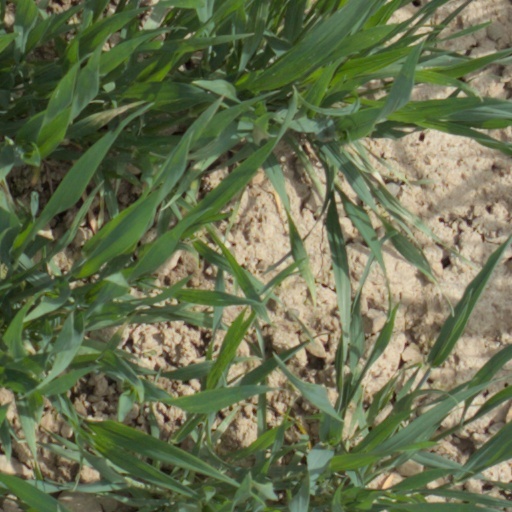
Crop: wheat